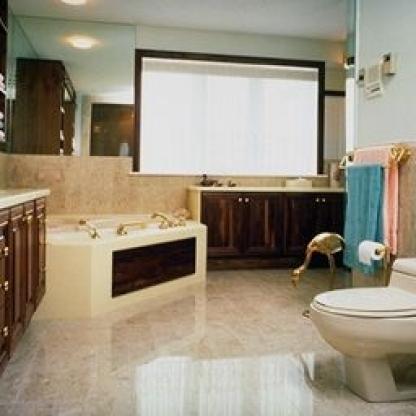
Scene: Indoor